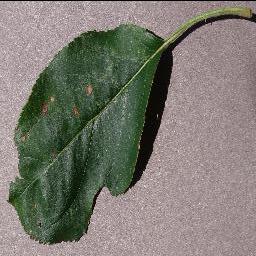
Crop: apple
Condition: black_rot